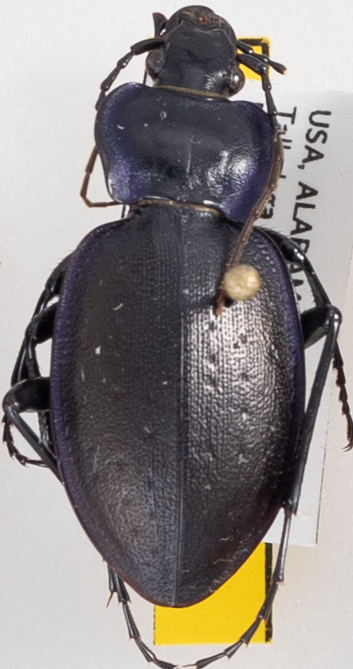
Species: Carabus sylvosus
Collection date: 2021-05-11
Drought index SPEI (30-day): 1.16
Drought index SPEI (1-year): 0.922
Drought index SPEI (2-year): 1.69